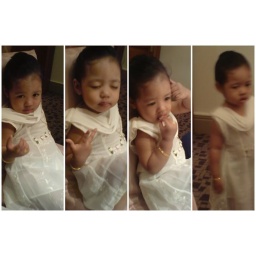
Aly in white cream dress